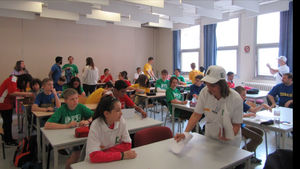
Les participants s'installent avant l'épreuve individuelle des qualifications
La coupe Euromath-Casio 2016 est la 17ᵉ édition de la coupe Euromath-Casio. Elle est organisée par le Comité International des Jeux Mathématiques et s'est déroulée à Paris, à la place Saint-Sulpice dans le VIᵉ arrondissement. Elle s'est tenue les 27 et 28 mai 2016, pendant le salon de la culture et des jeux mathématiques.